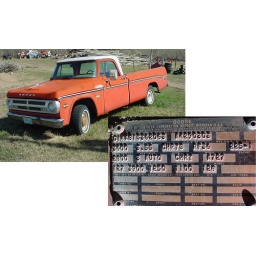
Red, yellow and blue Fargo/Dodge trucks from an ex-girlfriend's uncle's farm in Battleford, SK.